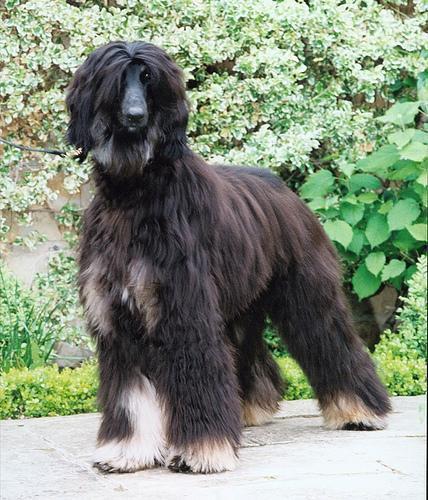
Afghan_hound